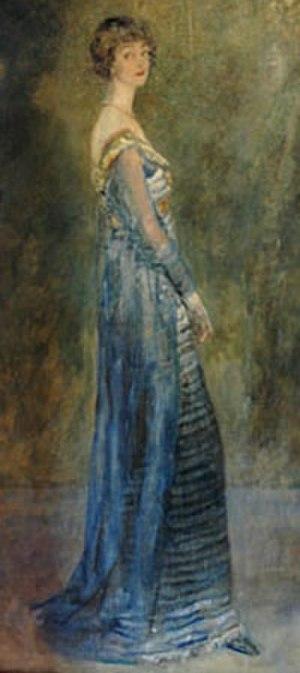
Consuelo Vanderbilt est une femme du monde, richissime héritière et philanthrope américaine, dont le mariage avec le 9ᵉ duc de Marlborough fut un événement pour la société du Gilded Age et de l'Europe aristocratique et dont le divorce après la Première Guerre mondiale scandalisa tout autant les milieux mondains.